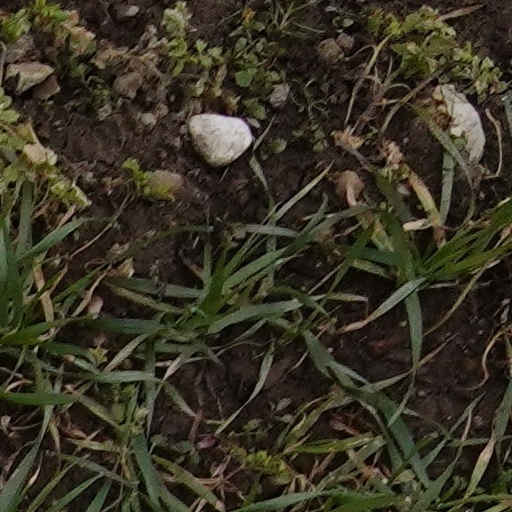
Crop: wheat